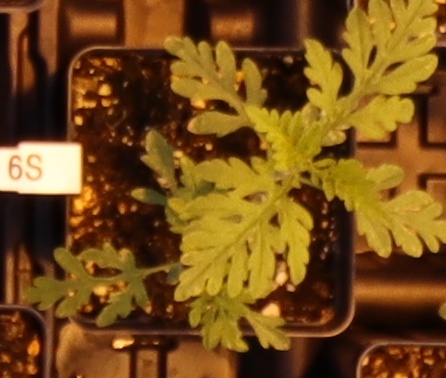
Label: Ragweed